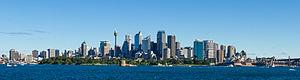
Sydney est la ville la plus peuplée d'Australie et du continent océanien, ainsi que la capitale de l'État de Nouvelle-Galles du Sud. Elle est située dans le Sud-Est du pays, sur les rives de la mer de Tasman. Avec une aire urbaine comprenant, en 2016, une population de 5,25 millions d'habitants sur près de 12 300 km², Sydney se place devant Melbourne et Brisbane pour ce qui est du nombre d'habitants. Ses habitants s'appellent les Sydneyites ou Sydneysiders en anglais et les Sydnéens en français.